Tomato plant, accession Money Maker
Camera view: bottom (45 deg); turntable rotation: 90 degrees
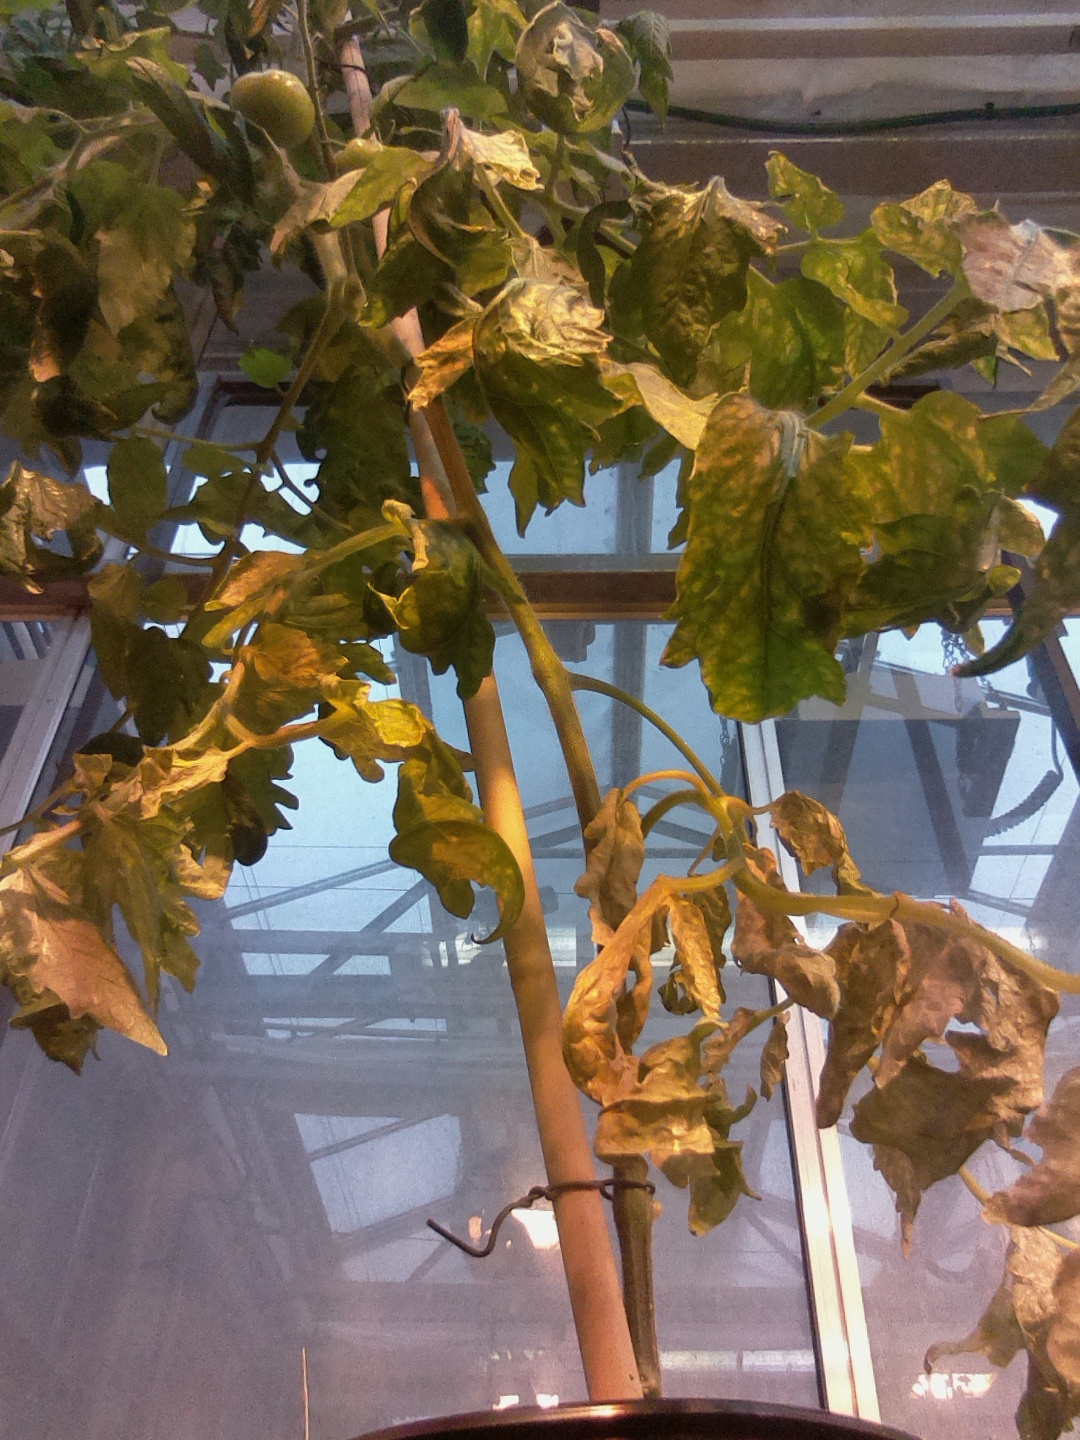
BBCH growth stage 71: 10%-20% of final fruit size